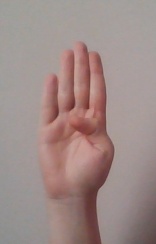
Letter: kaaf